Torra di Caldarellu

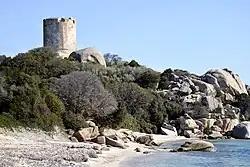

The Tower of Caldarellu or the Tower of Figari is a Genoese tower located in the commune of Pianottoli-Caldarello (Corse-du-Sud) on the southwest coast of the Corsica. The tower sits at an elevation of on the north shore of the Baie de Figari.